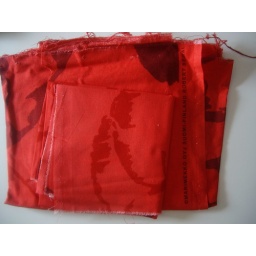
proof that i can spot marimekko at 50 paces; purchased in a grab bag at lake city way value village